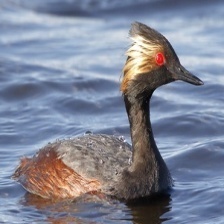
Species: BLACK-NECKED GREBE
Scientific name: PODICEPS NIGRICOLLIS